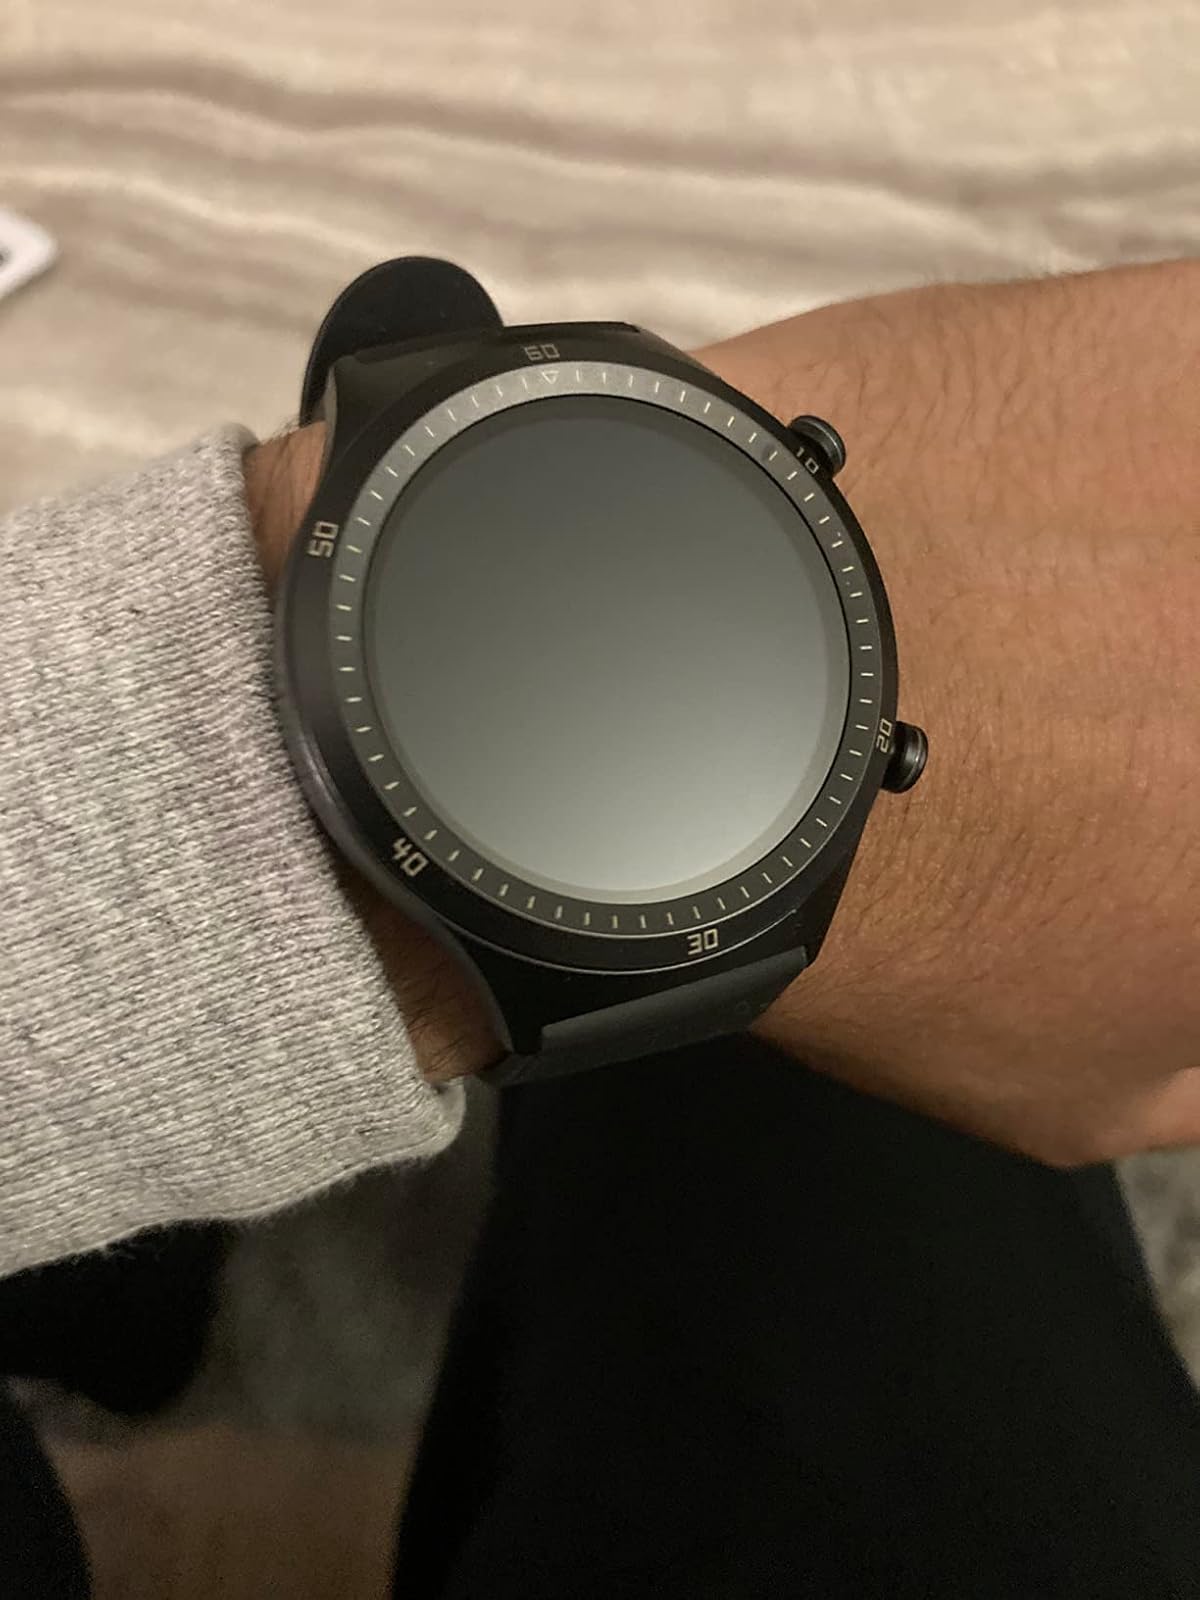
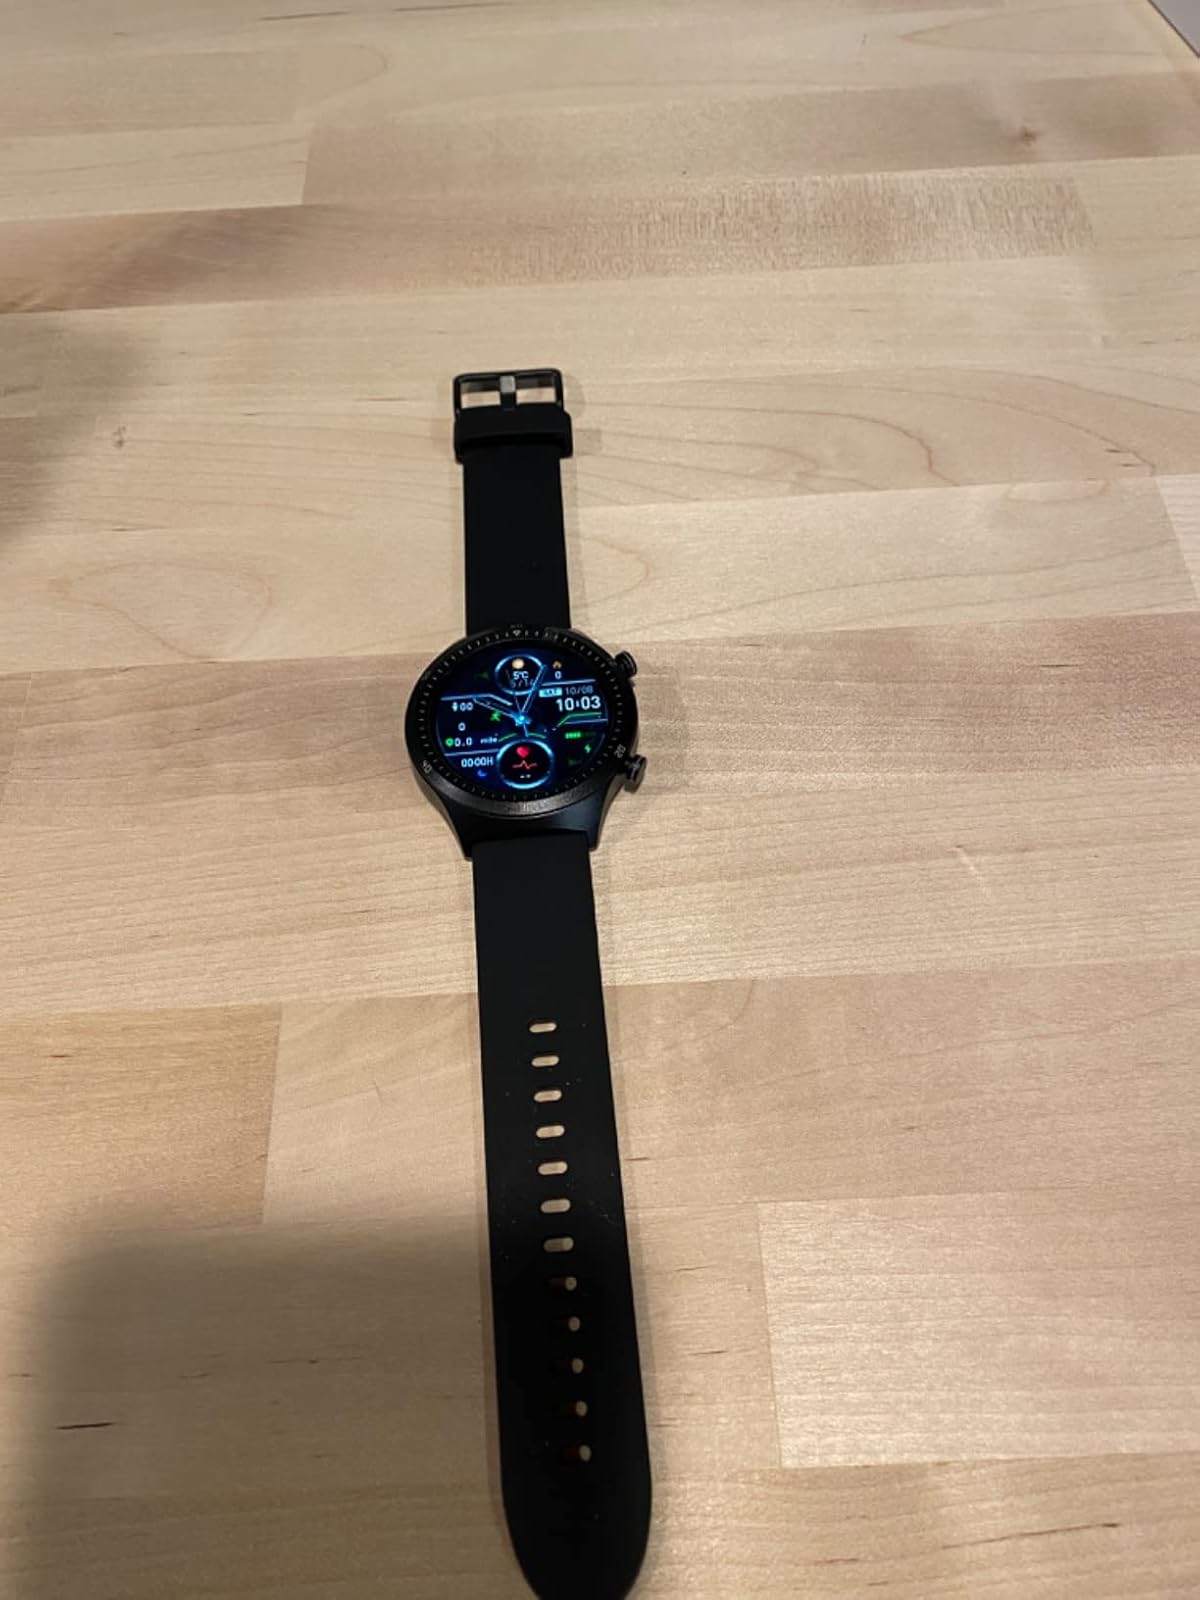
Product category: smartwatch
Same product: yes